Sunnybank, Queensland

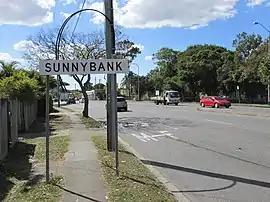
Mains Road, Sunnybank, 2018

Sunnybank is a suburb in the City of Brisbane, Queensland, Australia. It is known for its many Asian shops and restaurants. In the , Sunnybank had a population of 8,892 people.